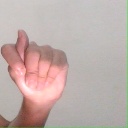
अक्षर: ट